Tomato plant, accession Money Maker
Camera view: bottom (45 deg); turntable rotation: 300 degrees
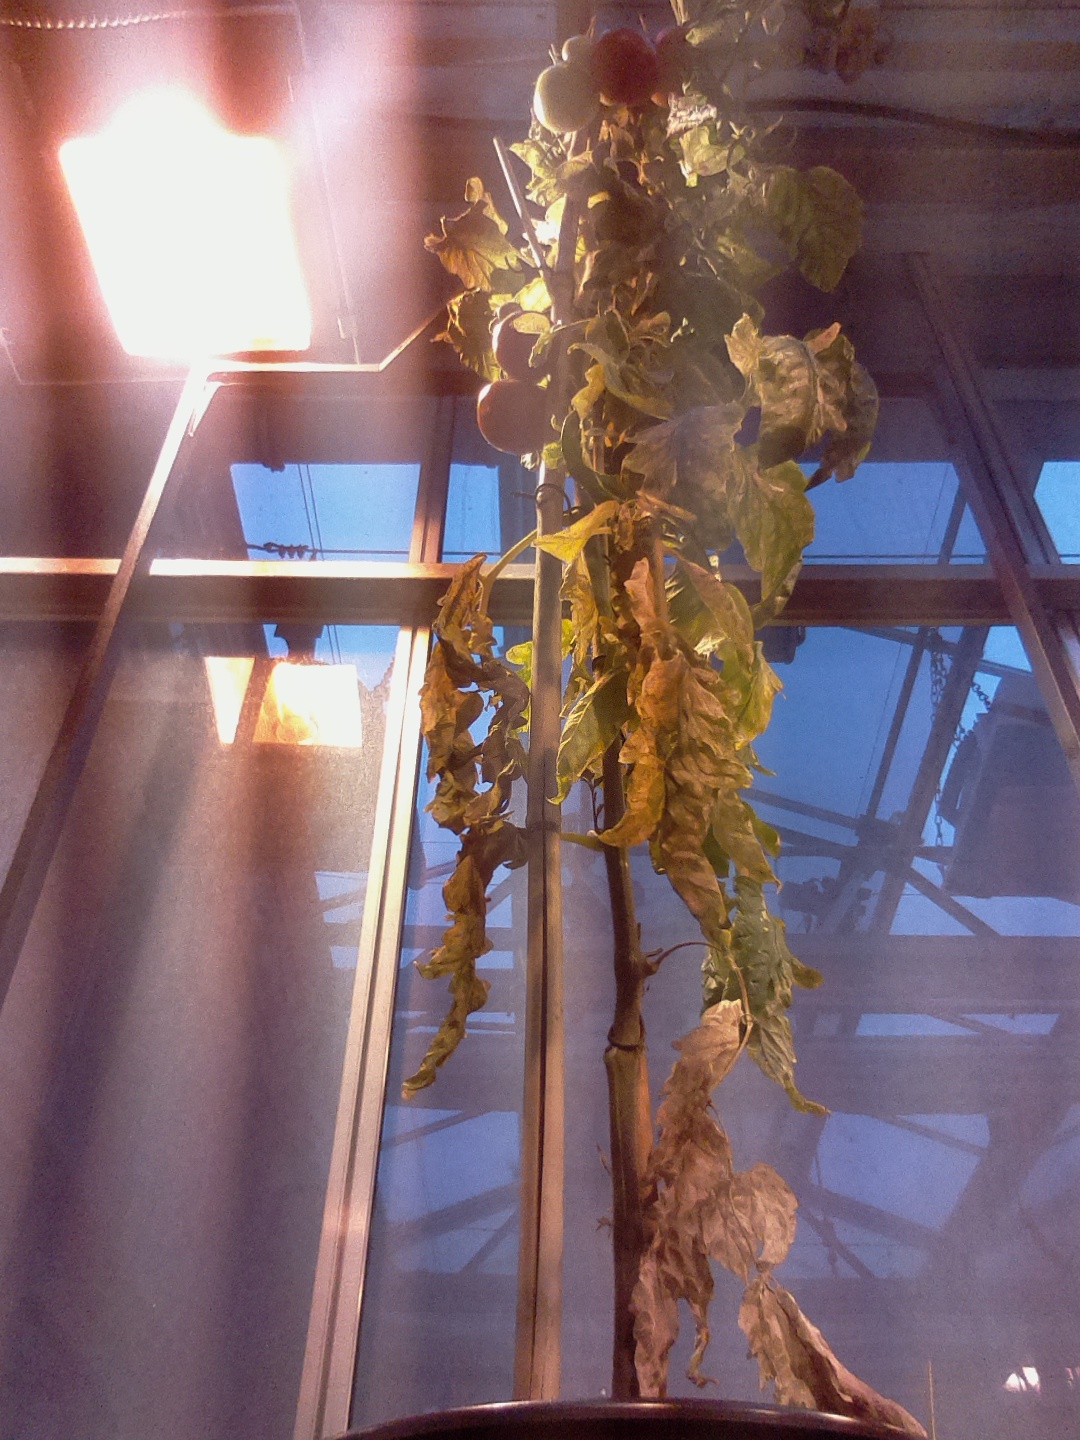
BBCH growth stage 84: 40%-50% of fruits show typical fully ripe color